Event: Nepal Earthquake
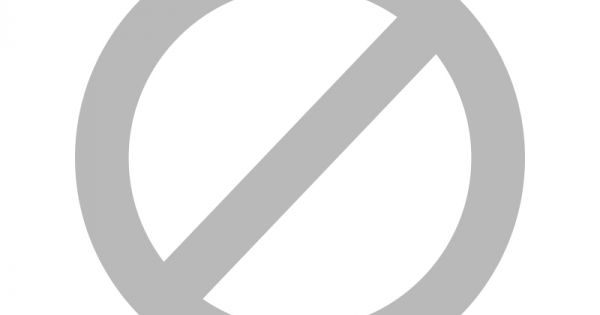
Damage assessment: no_damage